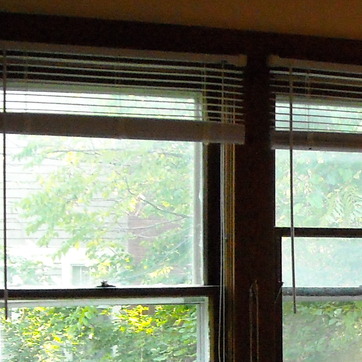
Material: glass